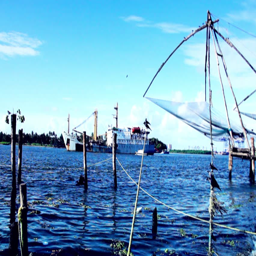
time laps shot of fishing nets at a harbor